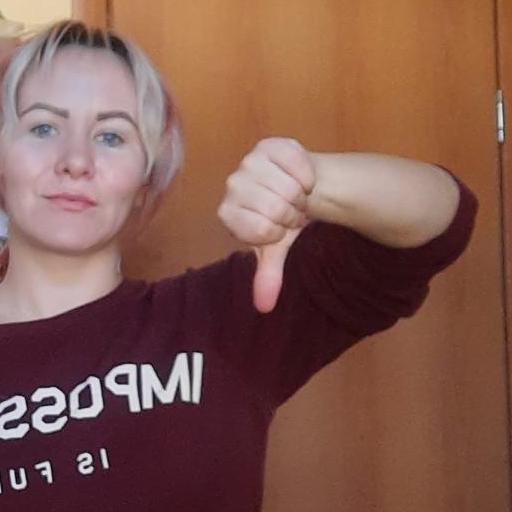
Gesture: dislike